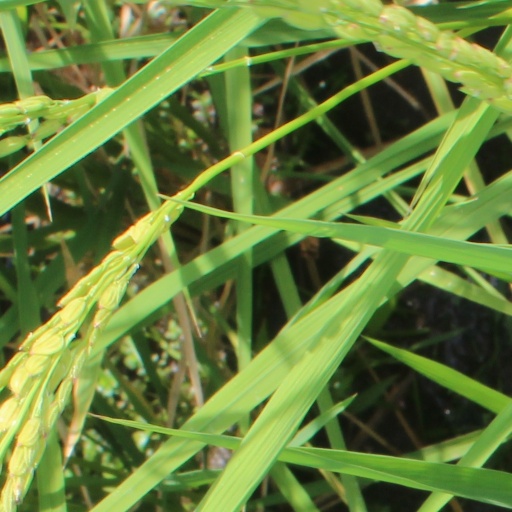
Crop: rice